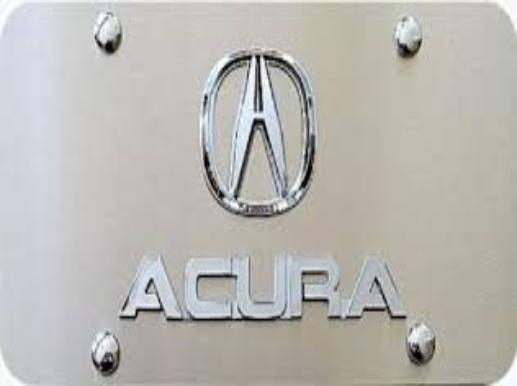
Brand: akurra
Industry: Transportation